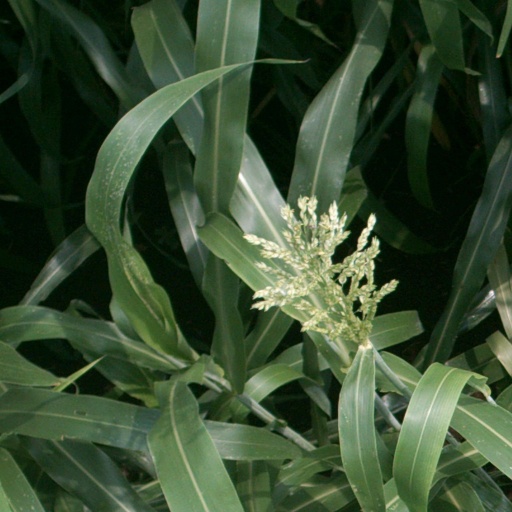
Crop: sorghum